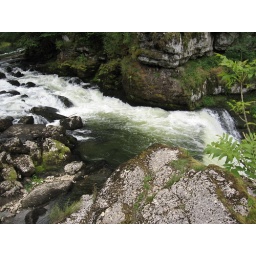
Waterfall in the forest with green water